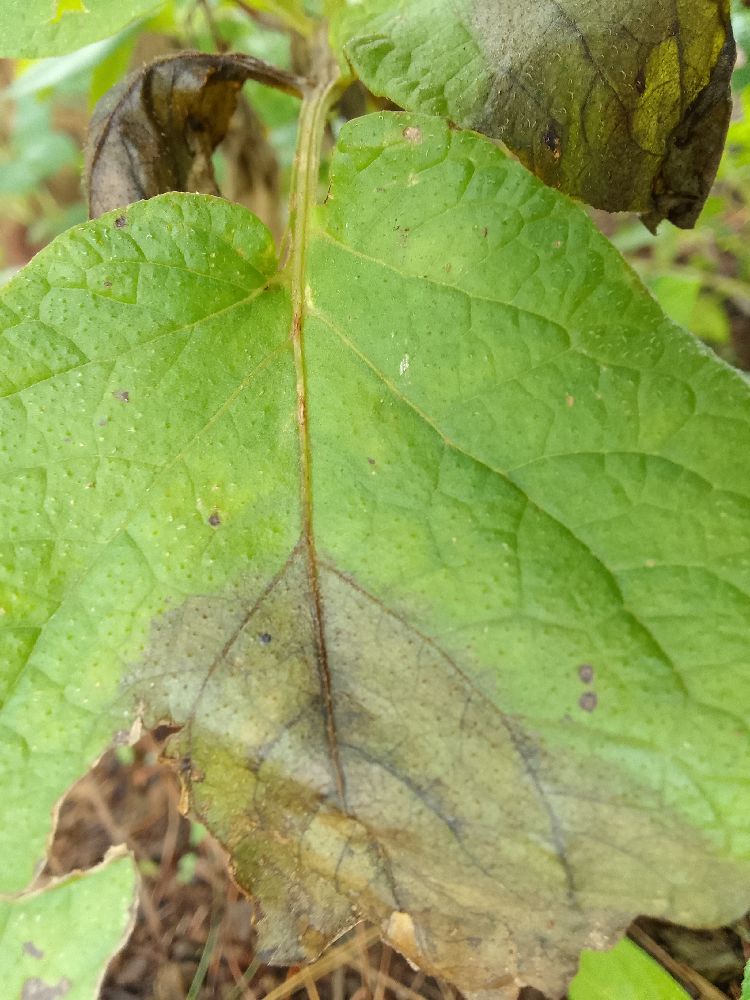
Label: Late blight